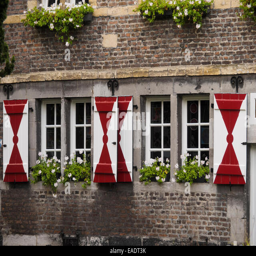
window shutters painted red and white on a building